Harriet Cordner

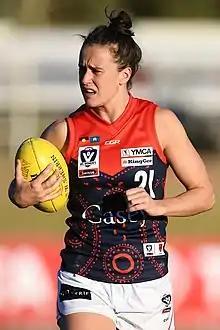
Cordner playing for Casey Demons in July 2019

Harriet Cordner (born 22 July 1992) is an Australian rules footballer with the Carlton Football Club in the AFL Women's competition. She previously played four seasons with after being recruited to the club as a category B rookie in October 2016. She made her debut in the fifteen point loss to at Casey Fields in the opening round of the 2017 season. She played every match in her debut season to finish with seven games. She was delisted in May 2017 but was quickly re-signed by Melbourne as a free agent.